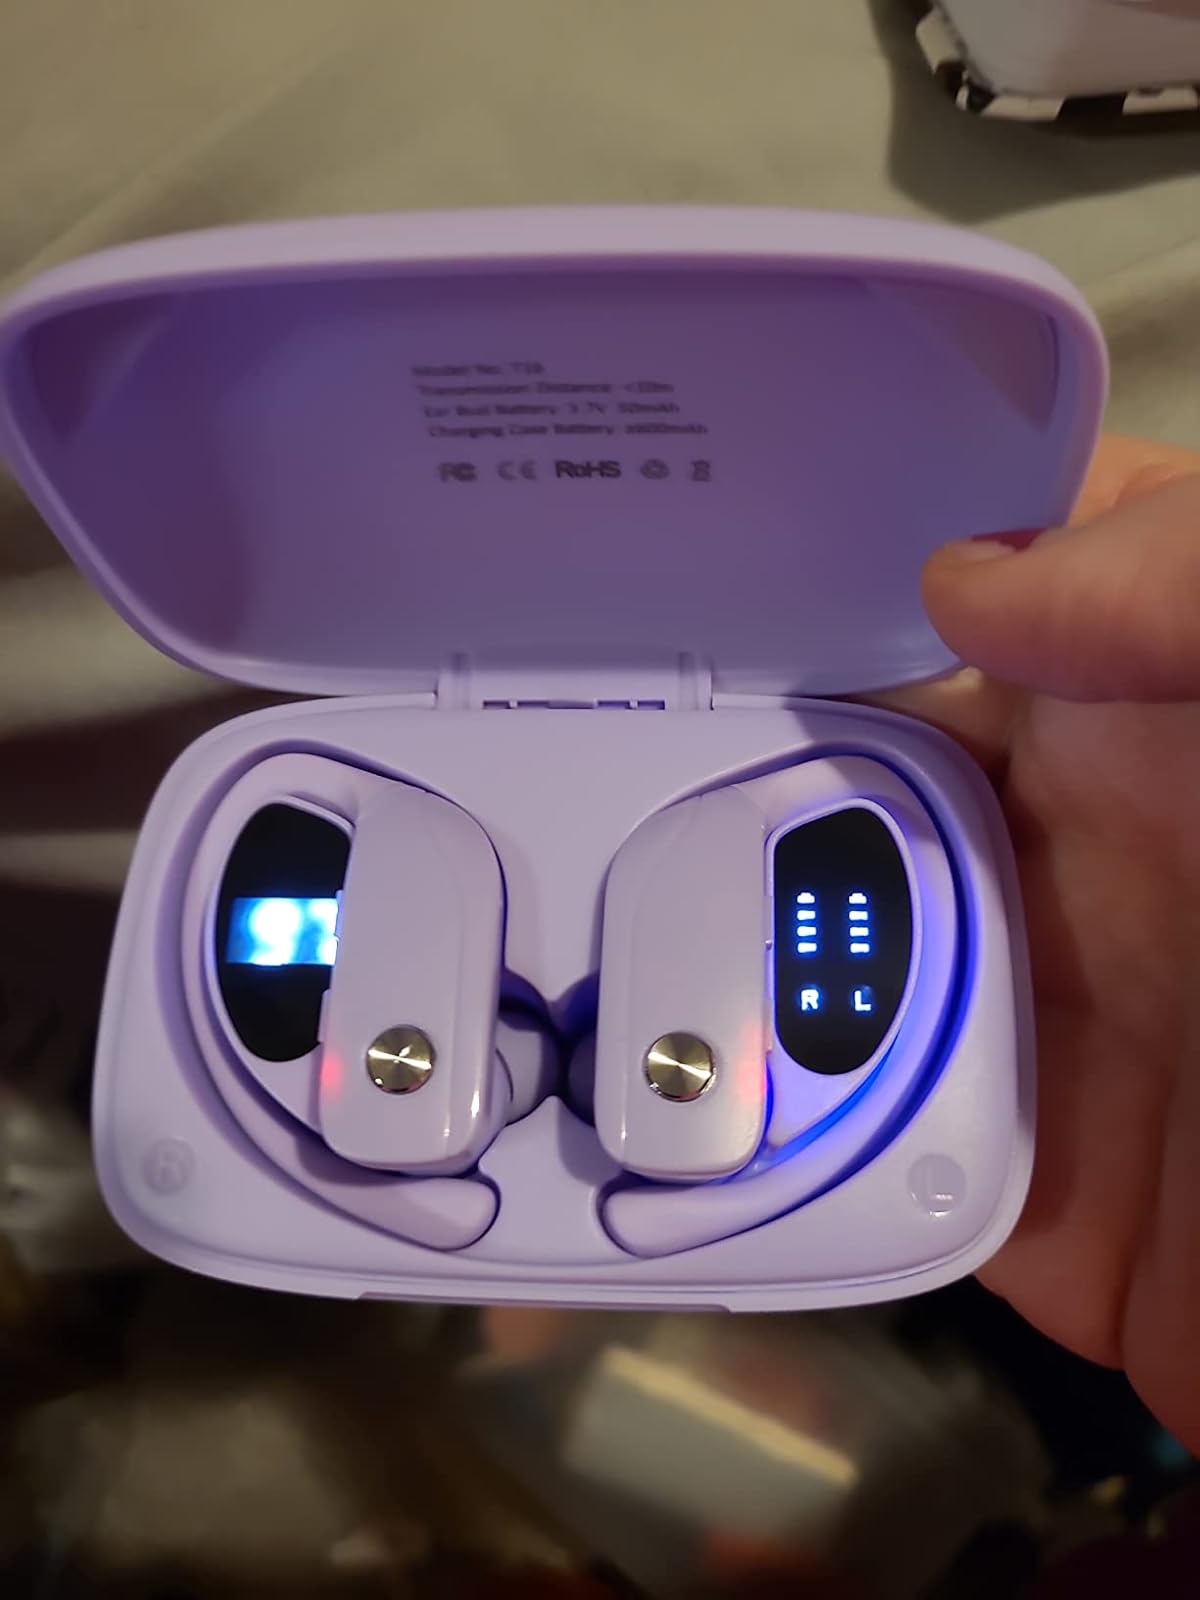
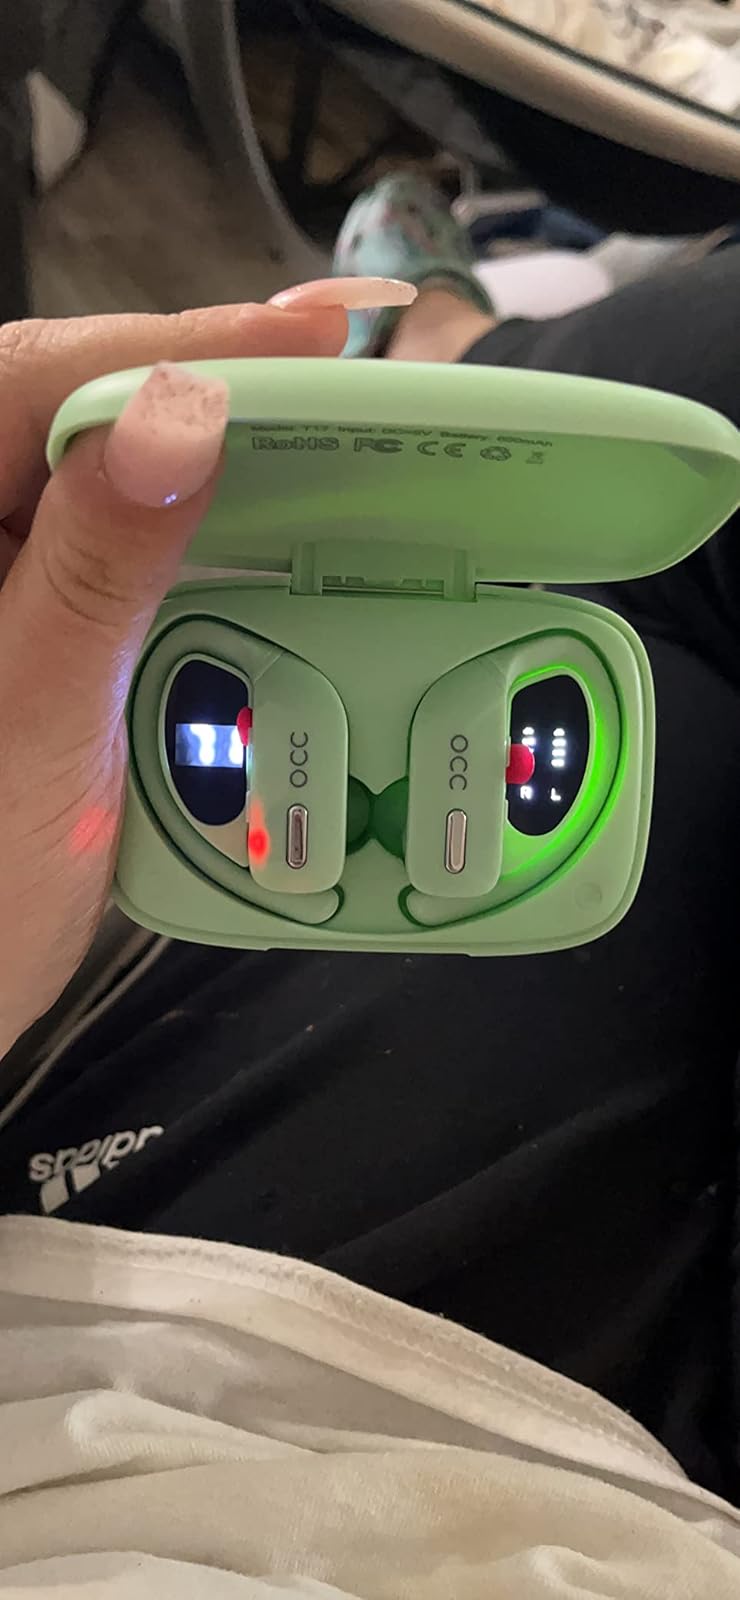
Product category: earbuds
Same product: no